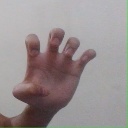
अक्षर: झ